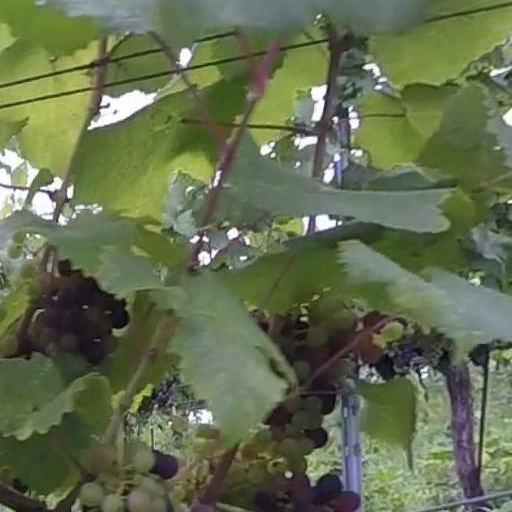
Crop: grape